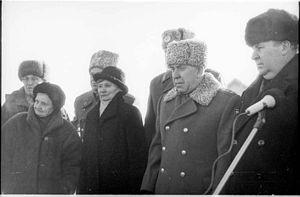
L'ouverture d'un buste en bronze du héros du travail socialiste Mikhail Ilyich Koshkin Brynchagi dans le village. Colonel-général Sergueï Maev (tête Tank-Automotive du département principal du ministère de la Défense de la Fédération de Russie, et plus tard président du Conseil central des DOSAAF Russie). Le centre a deux filles du héros - Tamara Koshkin et Tatiana Koshkin.